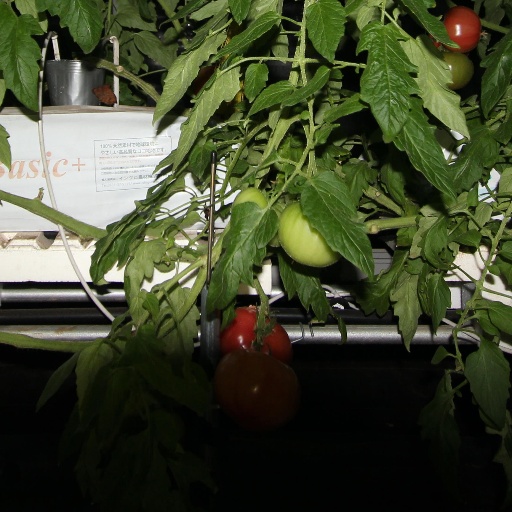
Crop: tomato